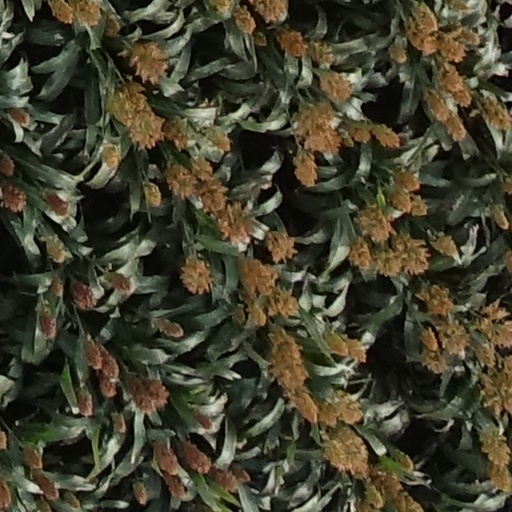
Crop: sorghum